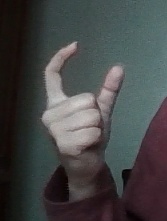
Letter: nun